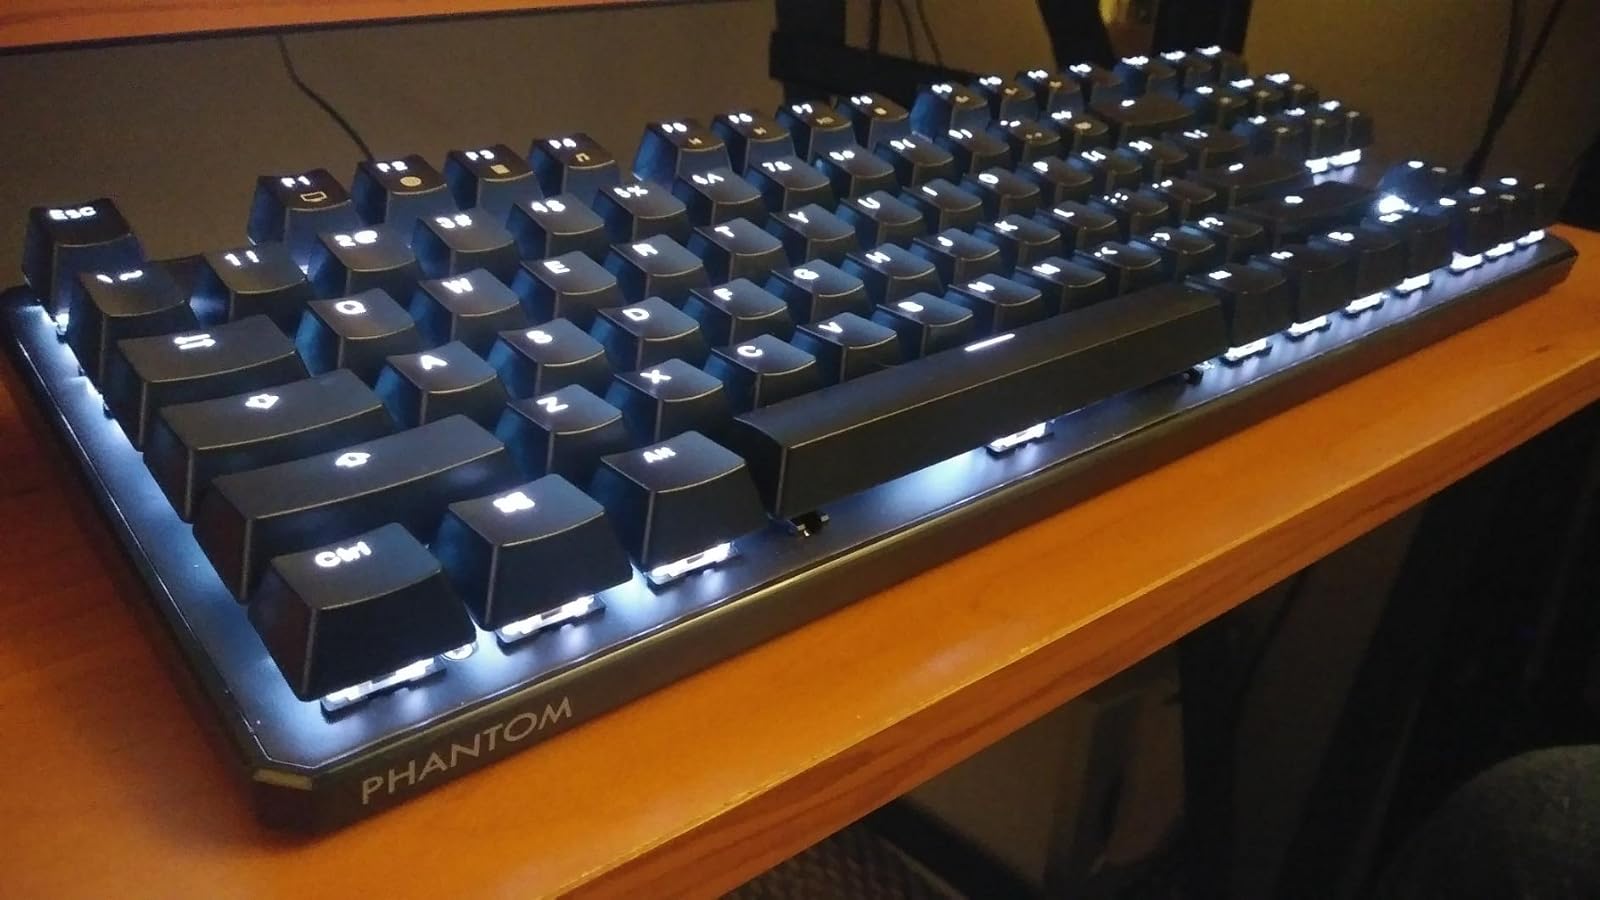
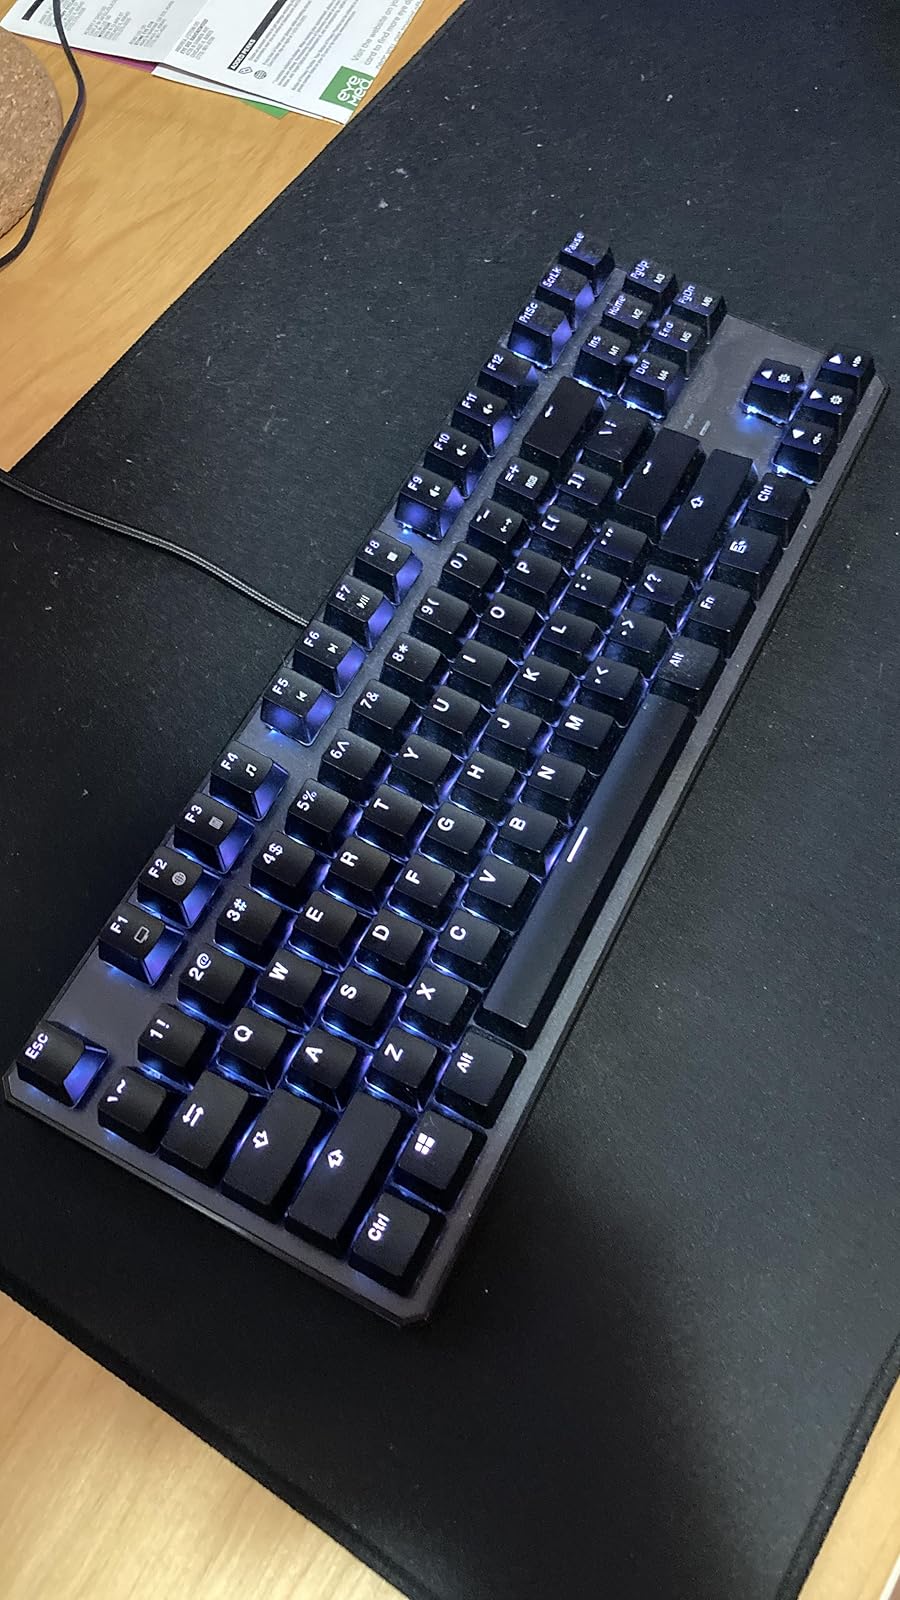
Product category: keyboard
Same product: yes